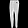
Label: Trouser